Joaquín Beunza Redín

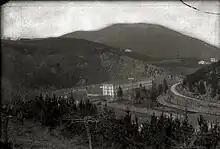
Cestona spa

Increasingly disappointed with sectarian left-dominated Cortes, Beunza was losing faith in parliamentary debates; in relation to debate on the Jesuit order he declared that opposition in the chamber was a waste of time. However, as late as in December 1932 he still hoped that during next elections the right – if standing jointly on basis of Catholic unity – might get some 100 MPs and become a sizeable minority to be reckoned with. In 1933 he was noted mostly as participant in various Carlist rallies, be it in Navarre or beyond. He kept supporting Estatuto de las Gestoras as drafted for 3 Basque provinces only, even though he had no influence over its contents. Formally he still remained jefe de Minoría Vasco-Navarra and this is how he was referred to in the press. In May he again renounced his parliamentary ticket, this time “por incompatibilidad” with being in executive of Compañía del Norte, partially state-owned major railway company; however, there is no information on his mandate having expired. When the chamber was dissolved in October, as formal leader of the parliamentary group Beunza formed part of Diputación Permanente of the Cortes.